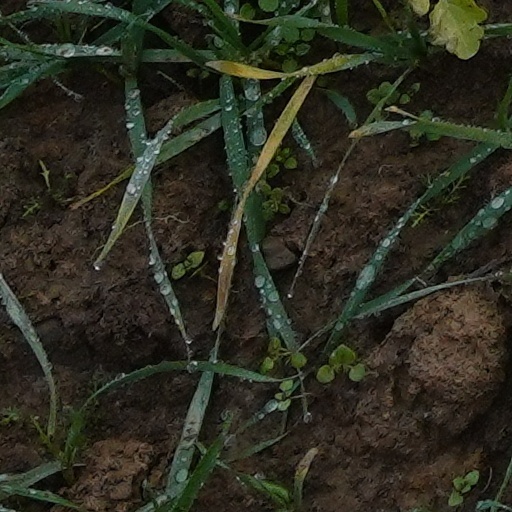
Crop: wheat